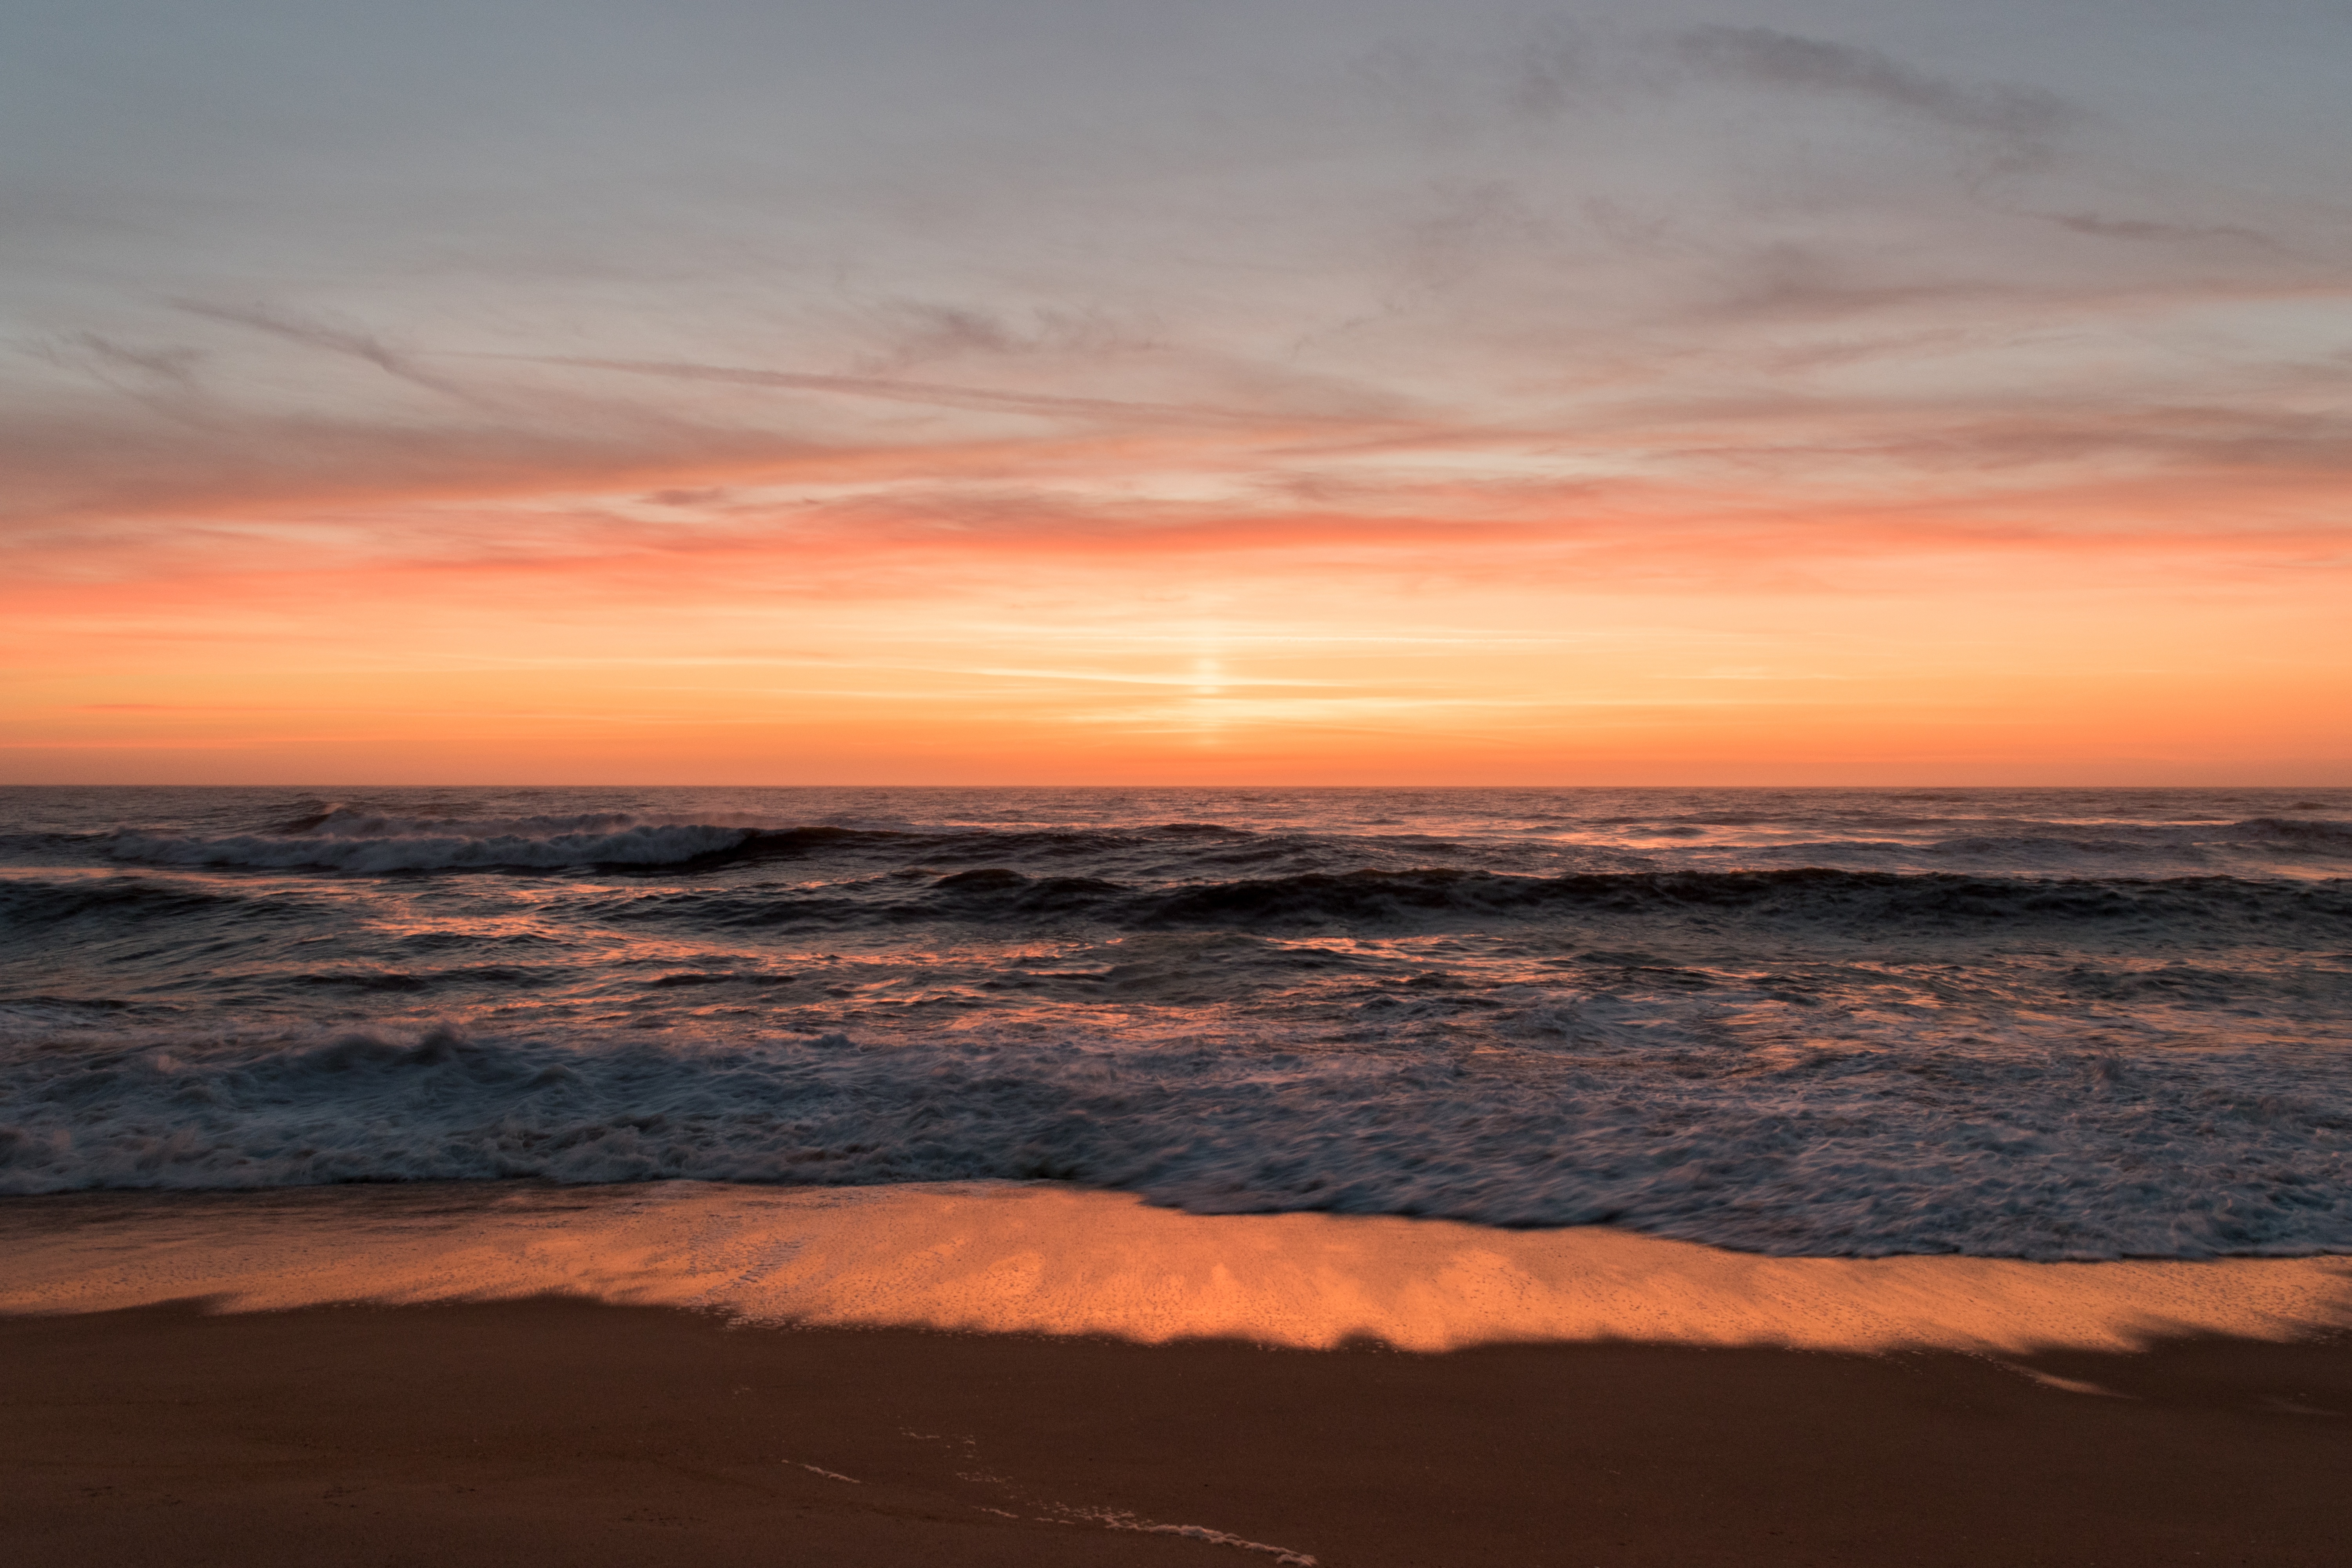
beach, sea, coast, sand, ocean, horizon, cloud, sunrise, sunset, morning, shore, wave, dawn, dusk, evening, body of water, afterglow, wind wave